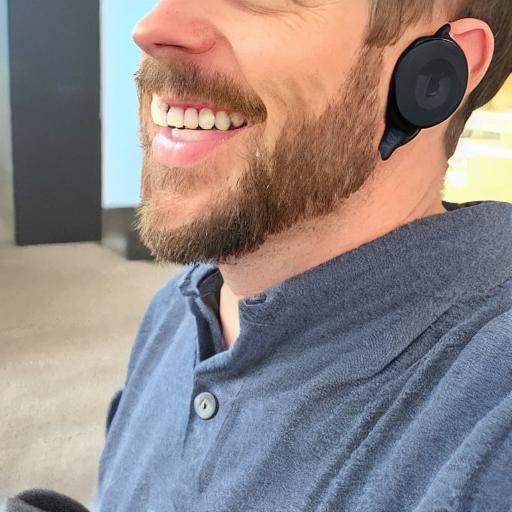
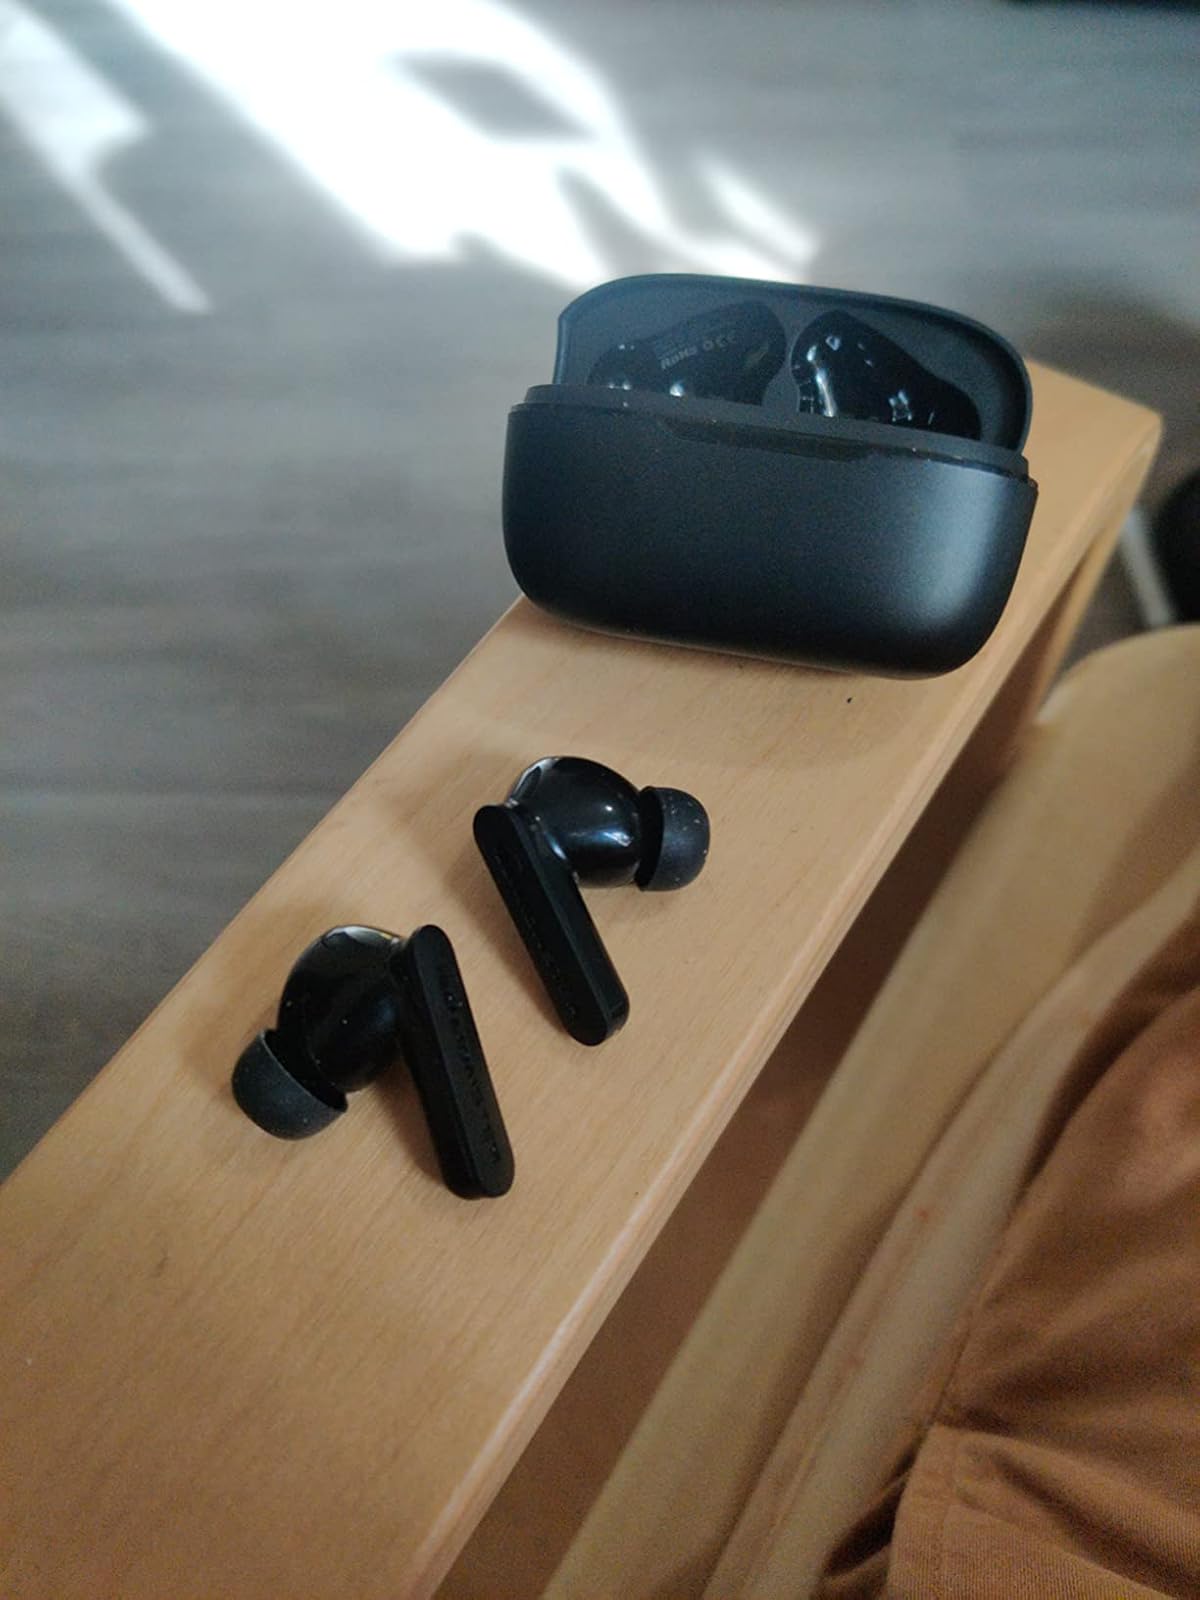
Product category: earbuds
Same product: no